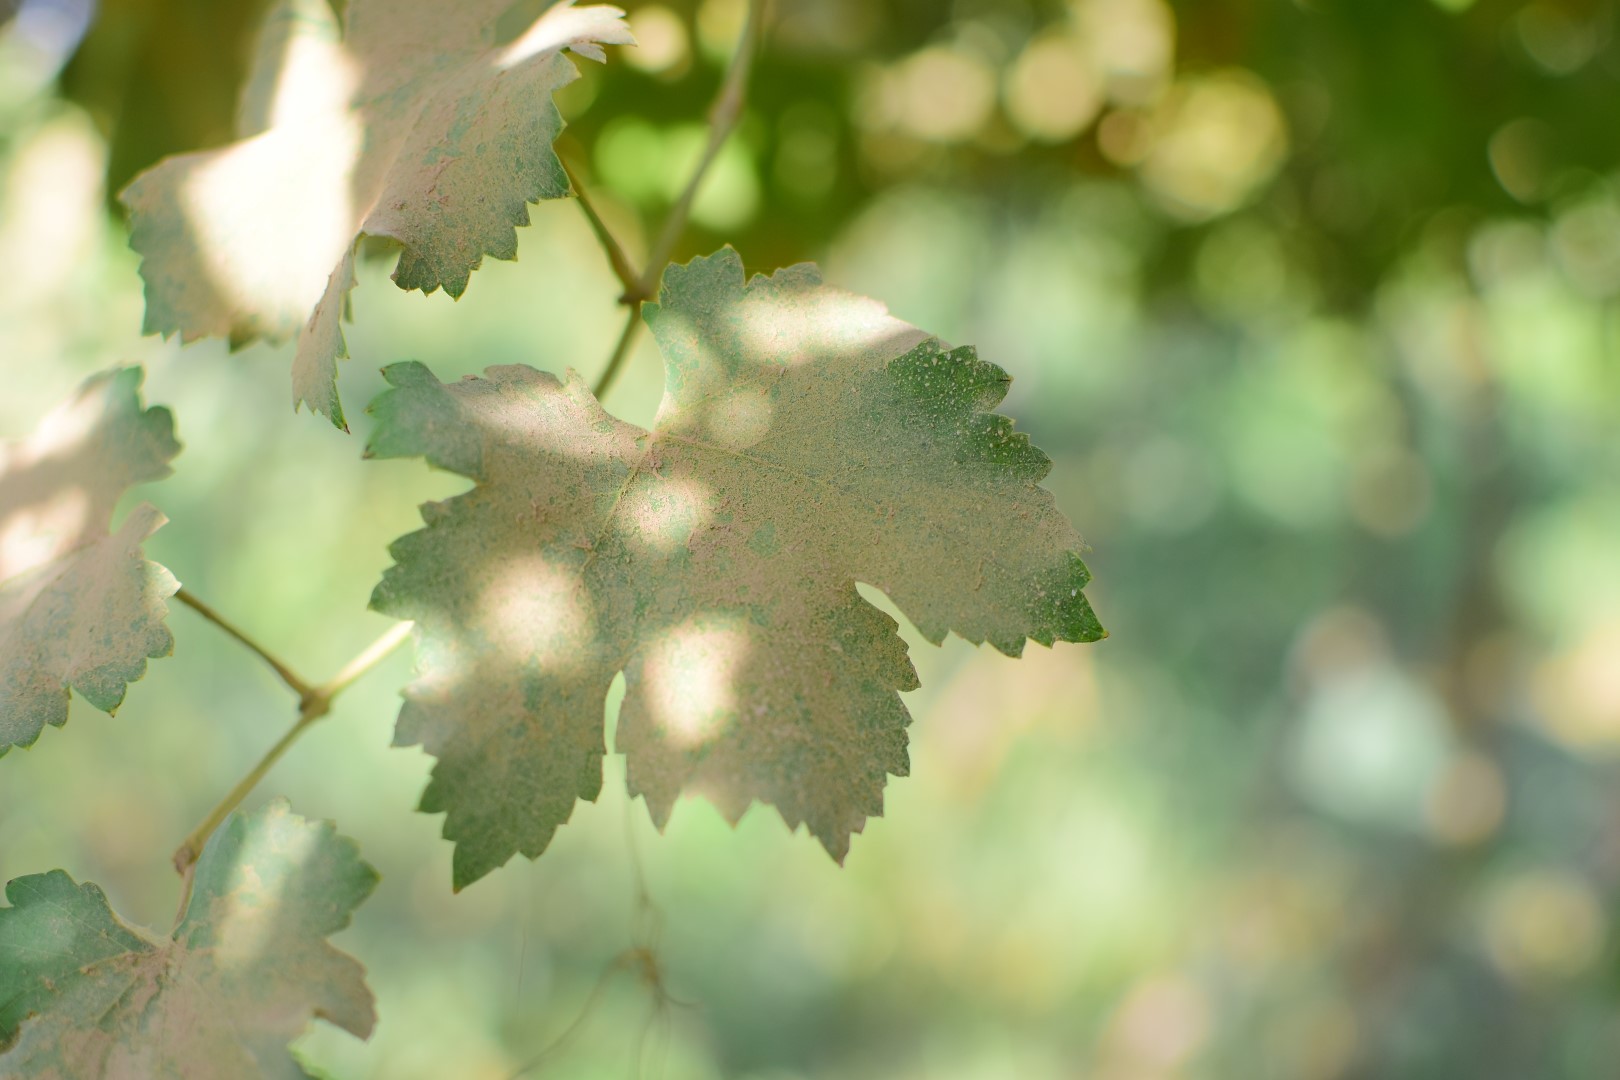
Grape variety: Deas Al-Annz